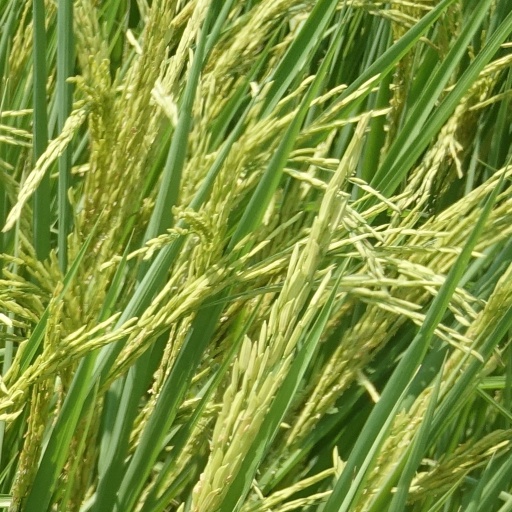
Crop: rice